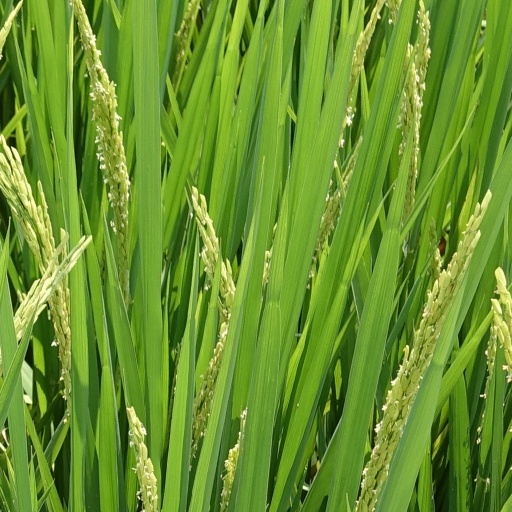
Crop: rice